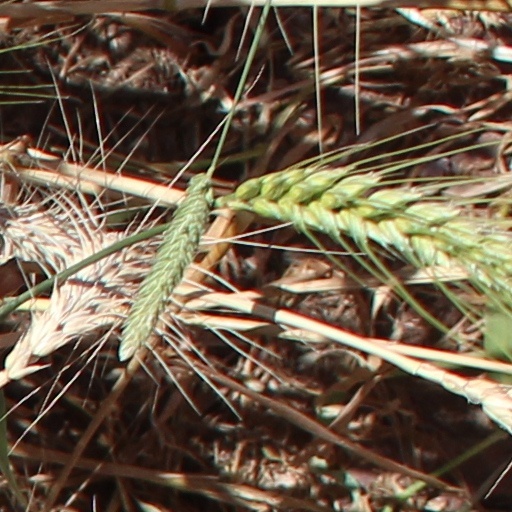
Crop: wheat